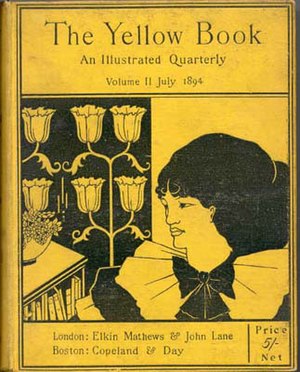
Aubrey Beardsley
Aubrey Beardsley, Omslaget til Yellow Book, 1894
Aubrey Vincent Beardsley var en engelsk illustrator og tegner.